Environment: real
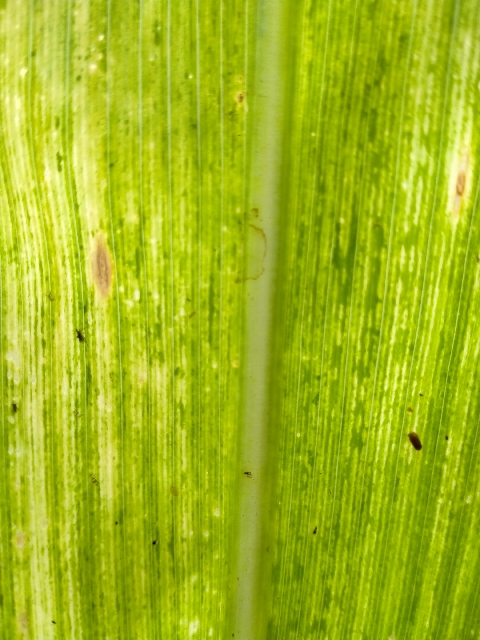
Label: lethal_necrosis